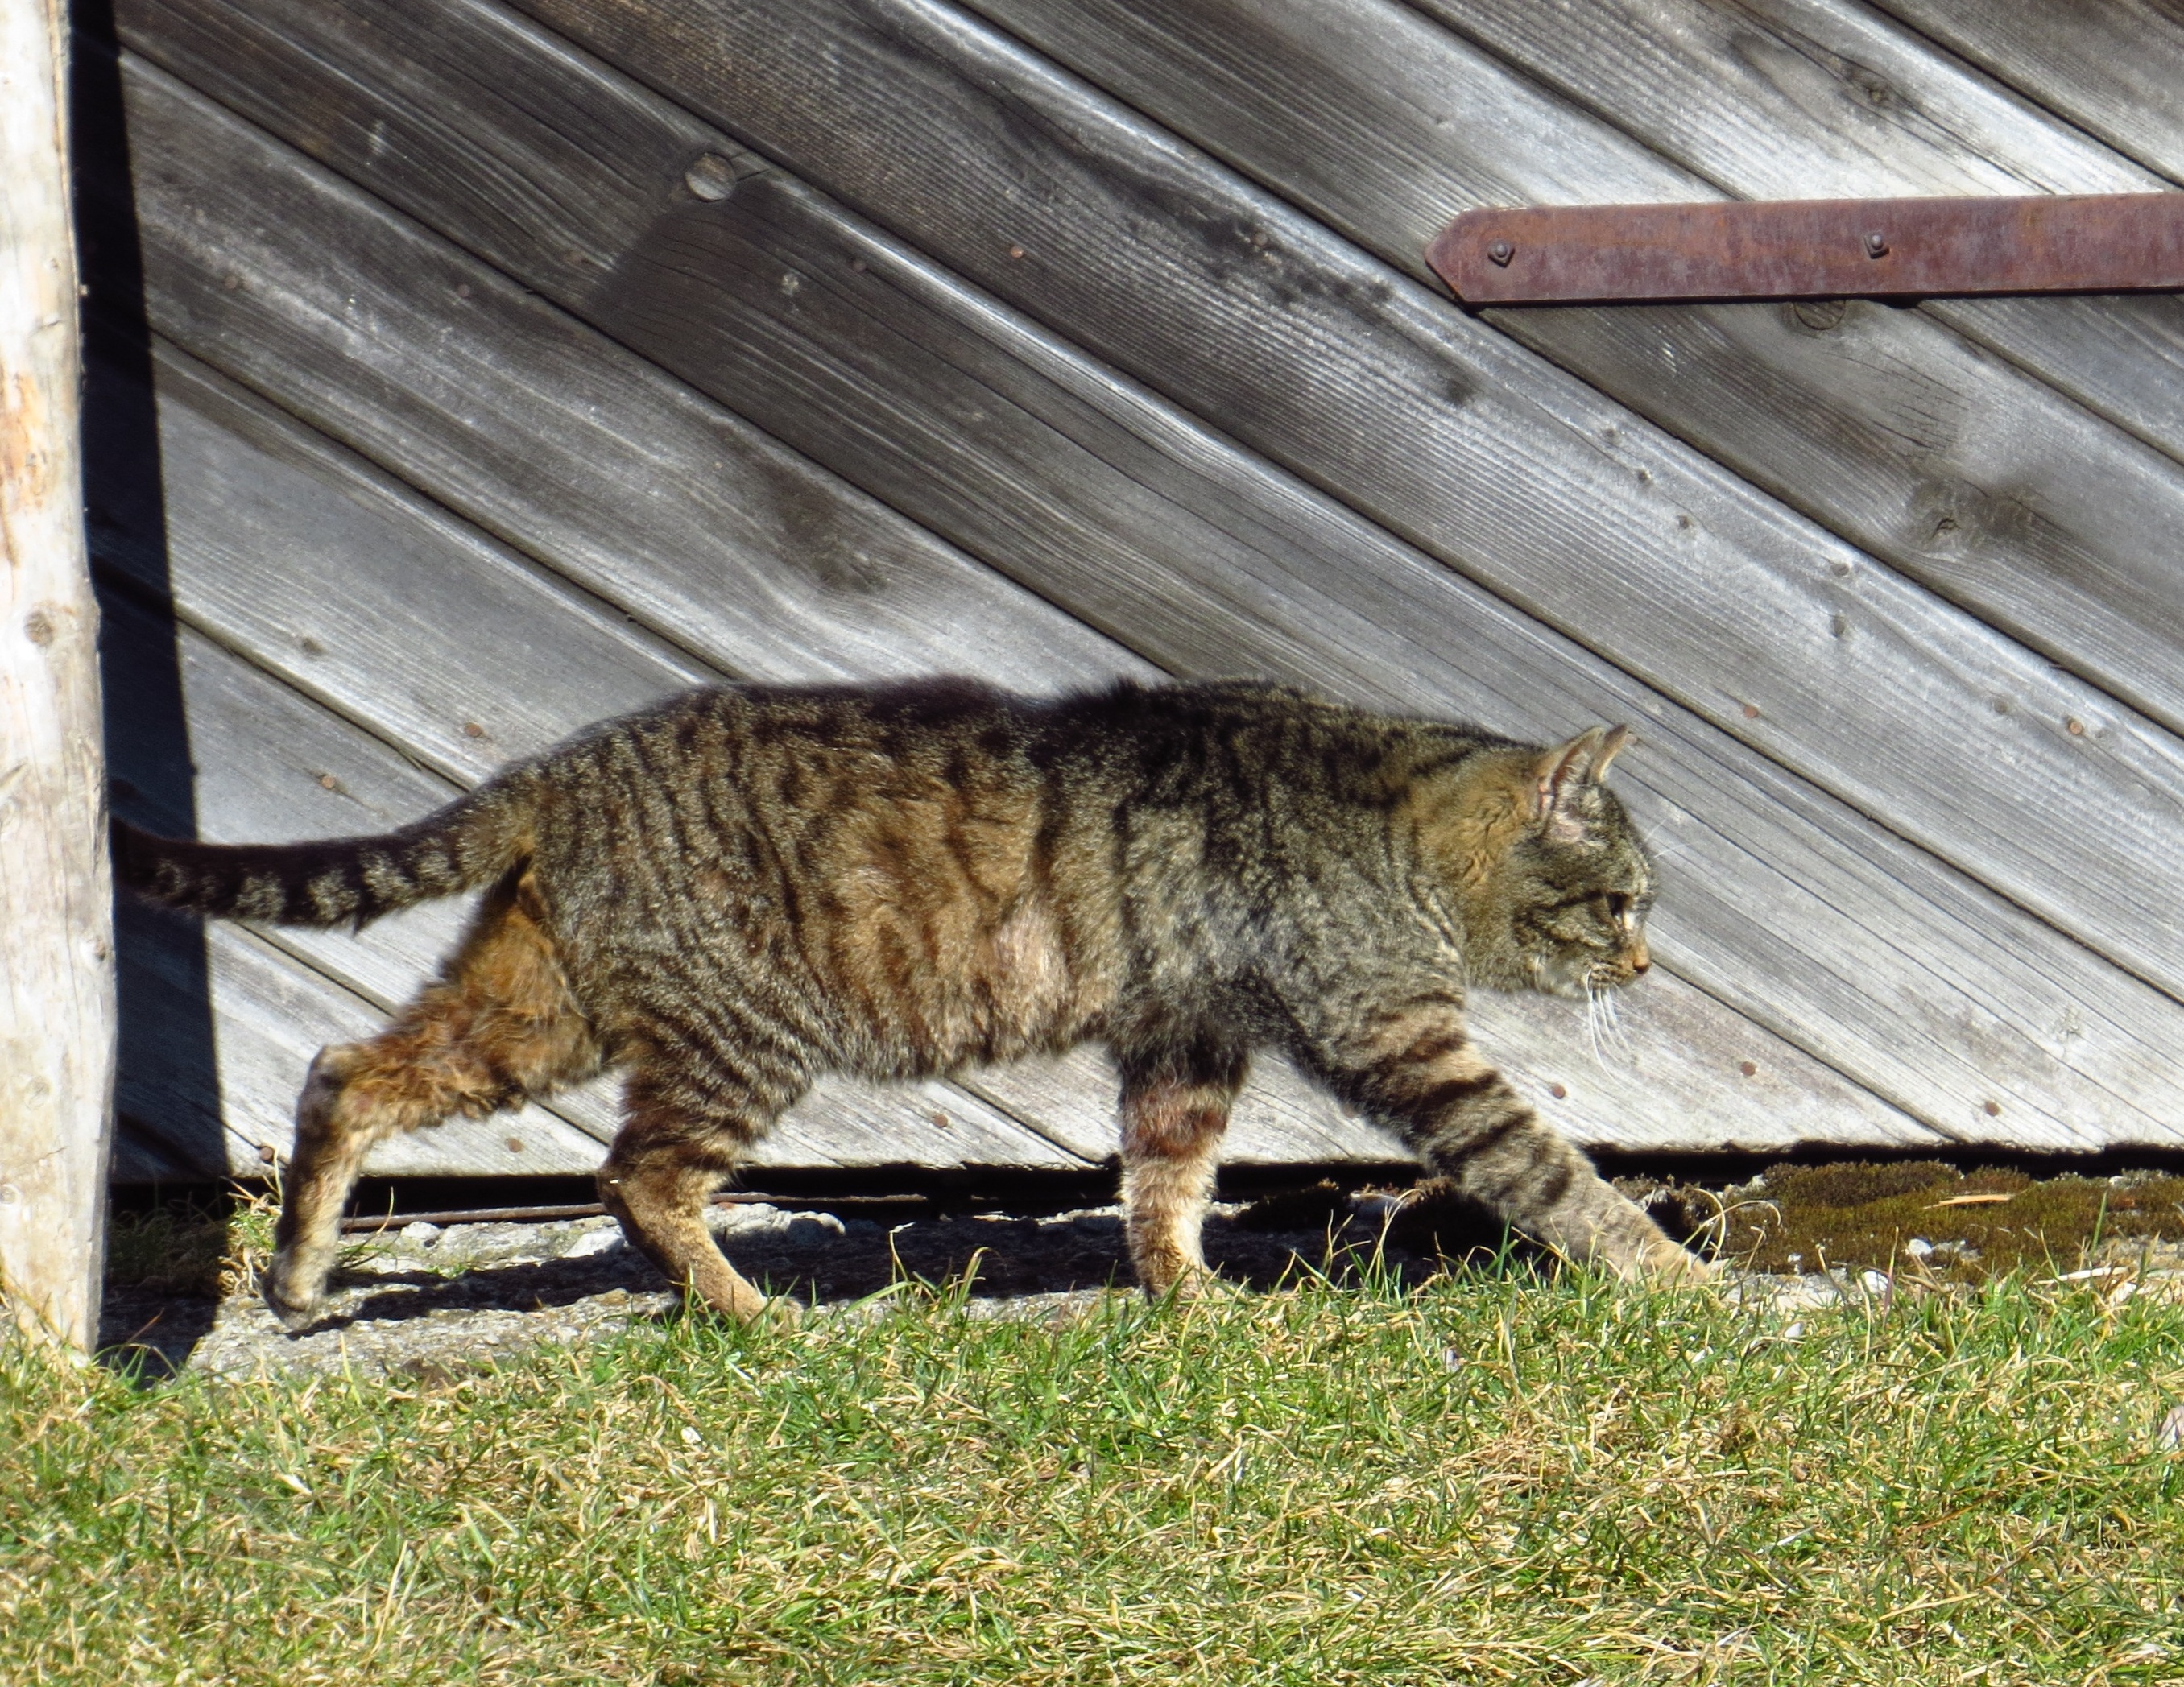
grass, animal, wildlife, cat, mammal, fauna, pets, whiskers, vertebrate, out, bobcat, tabby cat, bengal, on the land, wild cat, small to medium sized cats, cat like mammal, pixie bob, rusty spotted cat